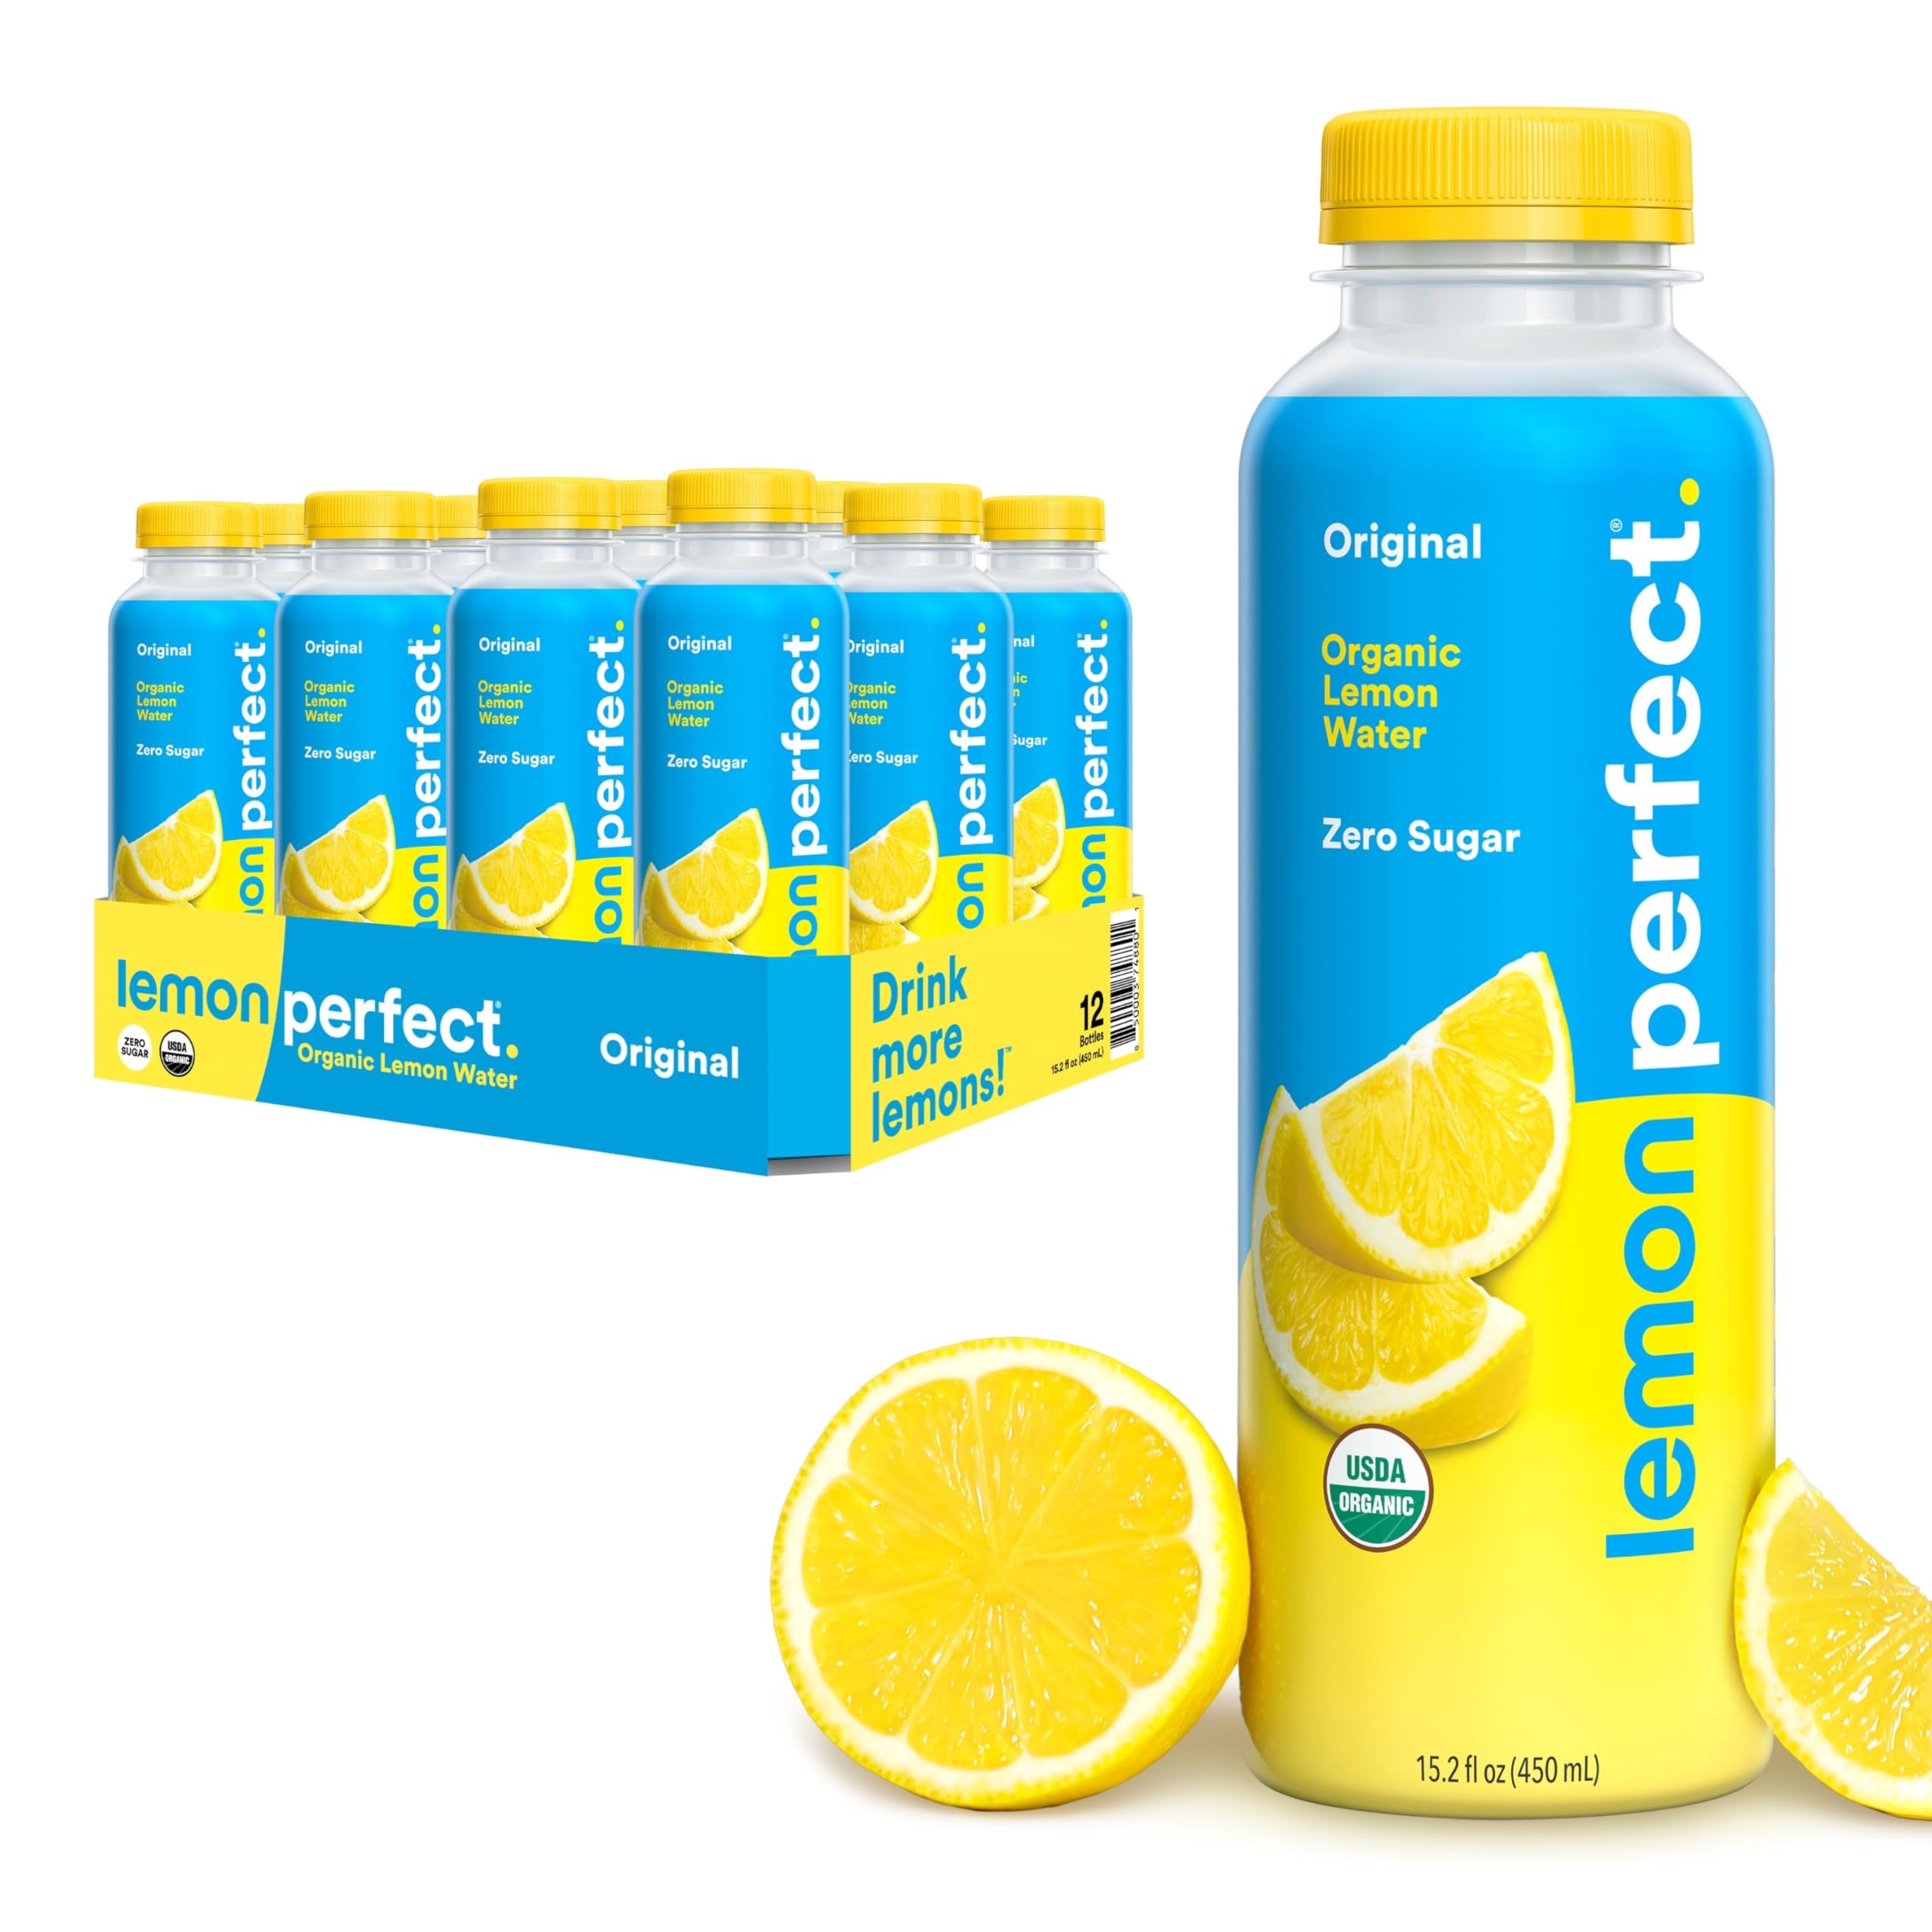
Item Name: Lemon Perfect Original, Hydrating Flavored Lemon Water, Zero Sugar, Healthy Hydration Drinks, Organic, 15.2oz Bottles (12-Pack)
Bullet Point 1: Full of Flavor: Water never tasted this good. Squeeze more out of hydration with Lemon Perfect. A tart, refreshing burst of organic lemons with perfectly balanced sweetness and a smooth, thirst-quenching finish.
Bullet Point 2: Zero sugar: With ten calories, zero sugar, and no artificial flavors or sweeteners, Lemon Perfect bottled water is not only delicious and refreshing — with ingredients you can feel good about — but also low glycemic and fast-friendly.
Bullet Point 3: All-natural ingredients: Lemon Perfect delivers all-natural, lemon-powered flavored water with clean and simple ingredients: Purified Water (By Reverse Osmosis), Organic Lemon Juice, Organic Natural Flavors, Organic Stevia Leaf Extract, Vitamin C (Ascorbic Acid).
Bullet Point 4: Powered by lemons: Every bottle includes the juice of half an organic lemon, contains electrolytes from potassium, and is high in immune-boosting vitamin C. Lemon Perfect is bottled using gentle processing to naturally maintain the superfruit benefits of freshly squeezed lemons and is proudly Certified USDA Organic, Non-GMO Project Verified, Certified Gluten-Free, Certified Vegan, and OU Kosher.
Bullet Point 5: COMMITTED TO SUSTAINABILITY: This pack contains (12) fully recyclable plastic bottles of ORIGINAL-flavored Lemon Perfect (15.2 fl oz bottle). By 2027, all bottles of Lemon Perfect will be made from 100% recycled plastic (rPET), advancing our commitment to producing a commitment to producing a bottled water that is healthier for people and the planet.
Value: 182.4
Unit: Fl Oz

Price: 17.335